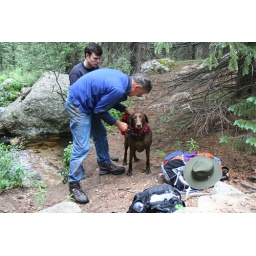
after a bath in the river